Anders Retzius

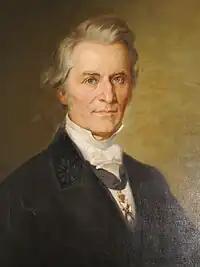
Anders Retzius, by (copy of an original by an unknown artist)

Anders Adolph Retzius (13 October 1796 – 18 April 1860), was a Swedish professor of anatomy and a supervisor at the Karolinska Institute in Stockholm.